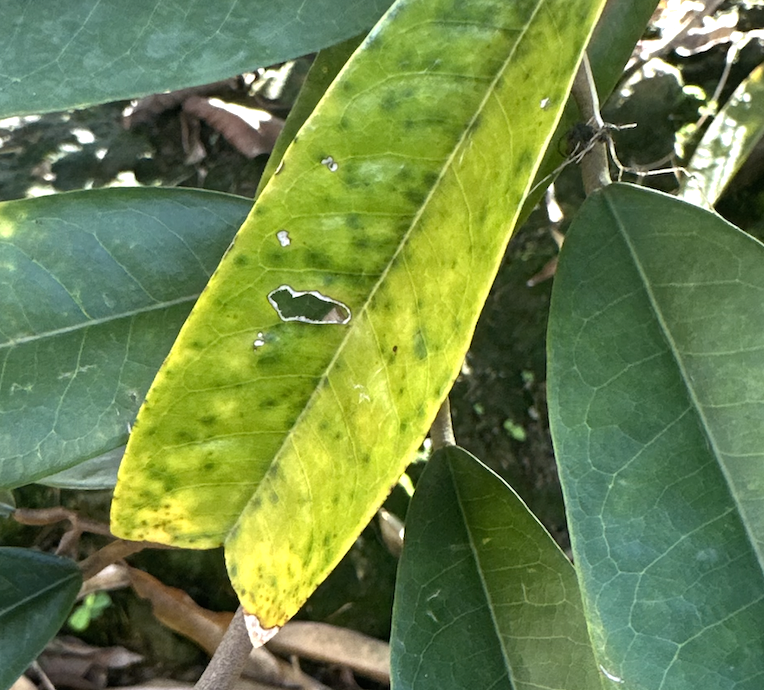
Label: sooty_mold